Adenomyoma

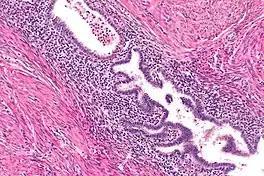

The most common diagnostic imaging modalities for uterine adenomyosis include transvaginal ultrasonography (TVS) and magnetic resonance imaging (MRI). Though surgical excision and microscopic examination of the tumor allow for a definitive diagnosis, these imaging studies offer a non-invasive approach and have a sufficient resolution for a diagnosis.